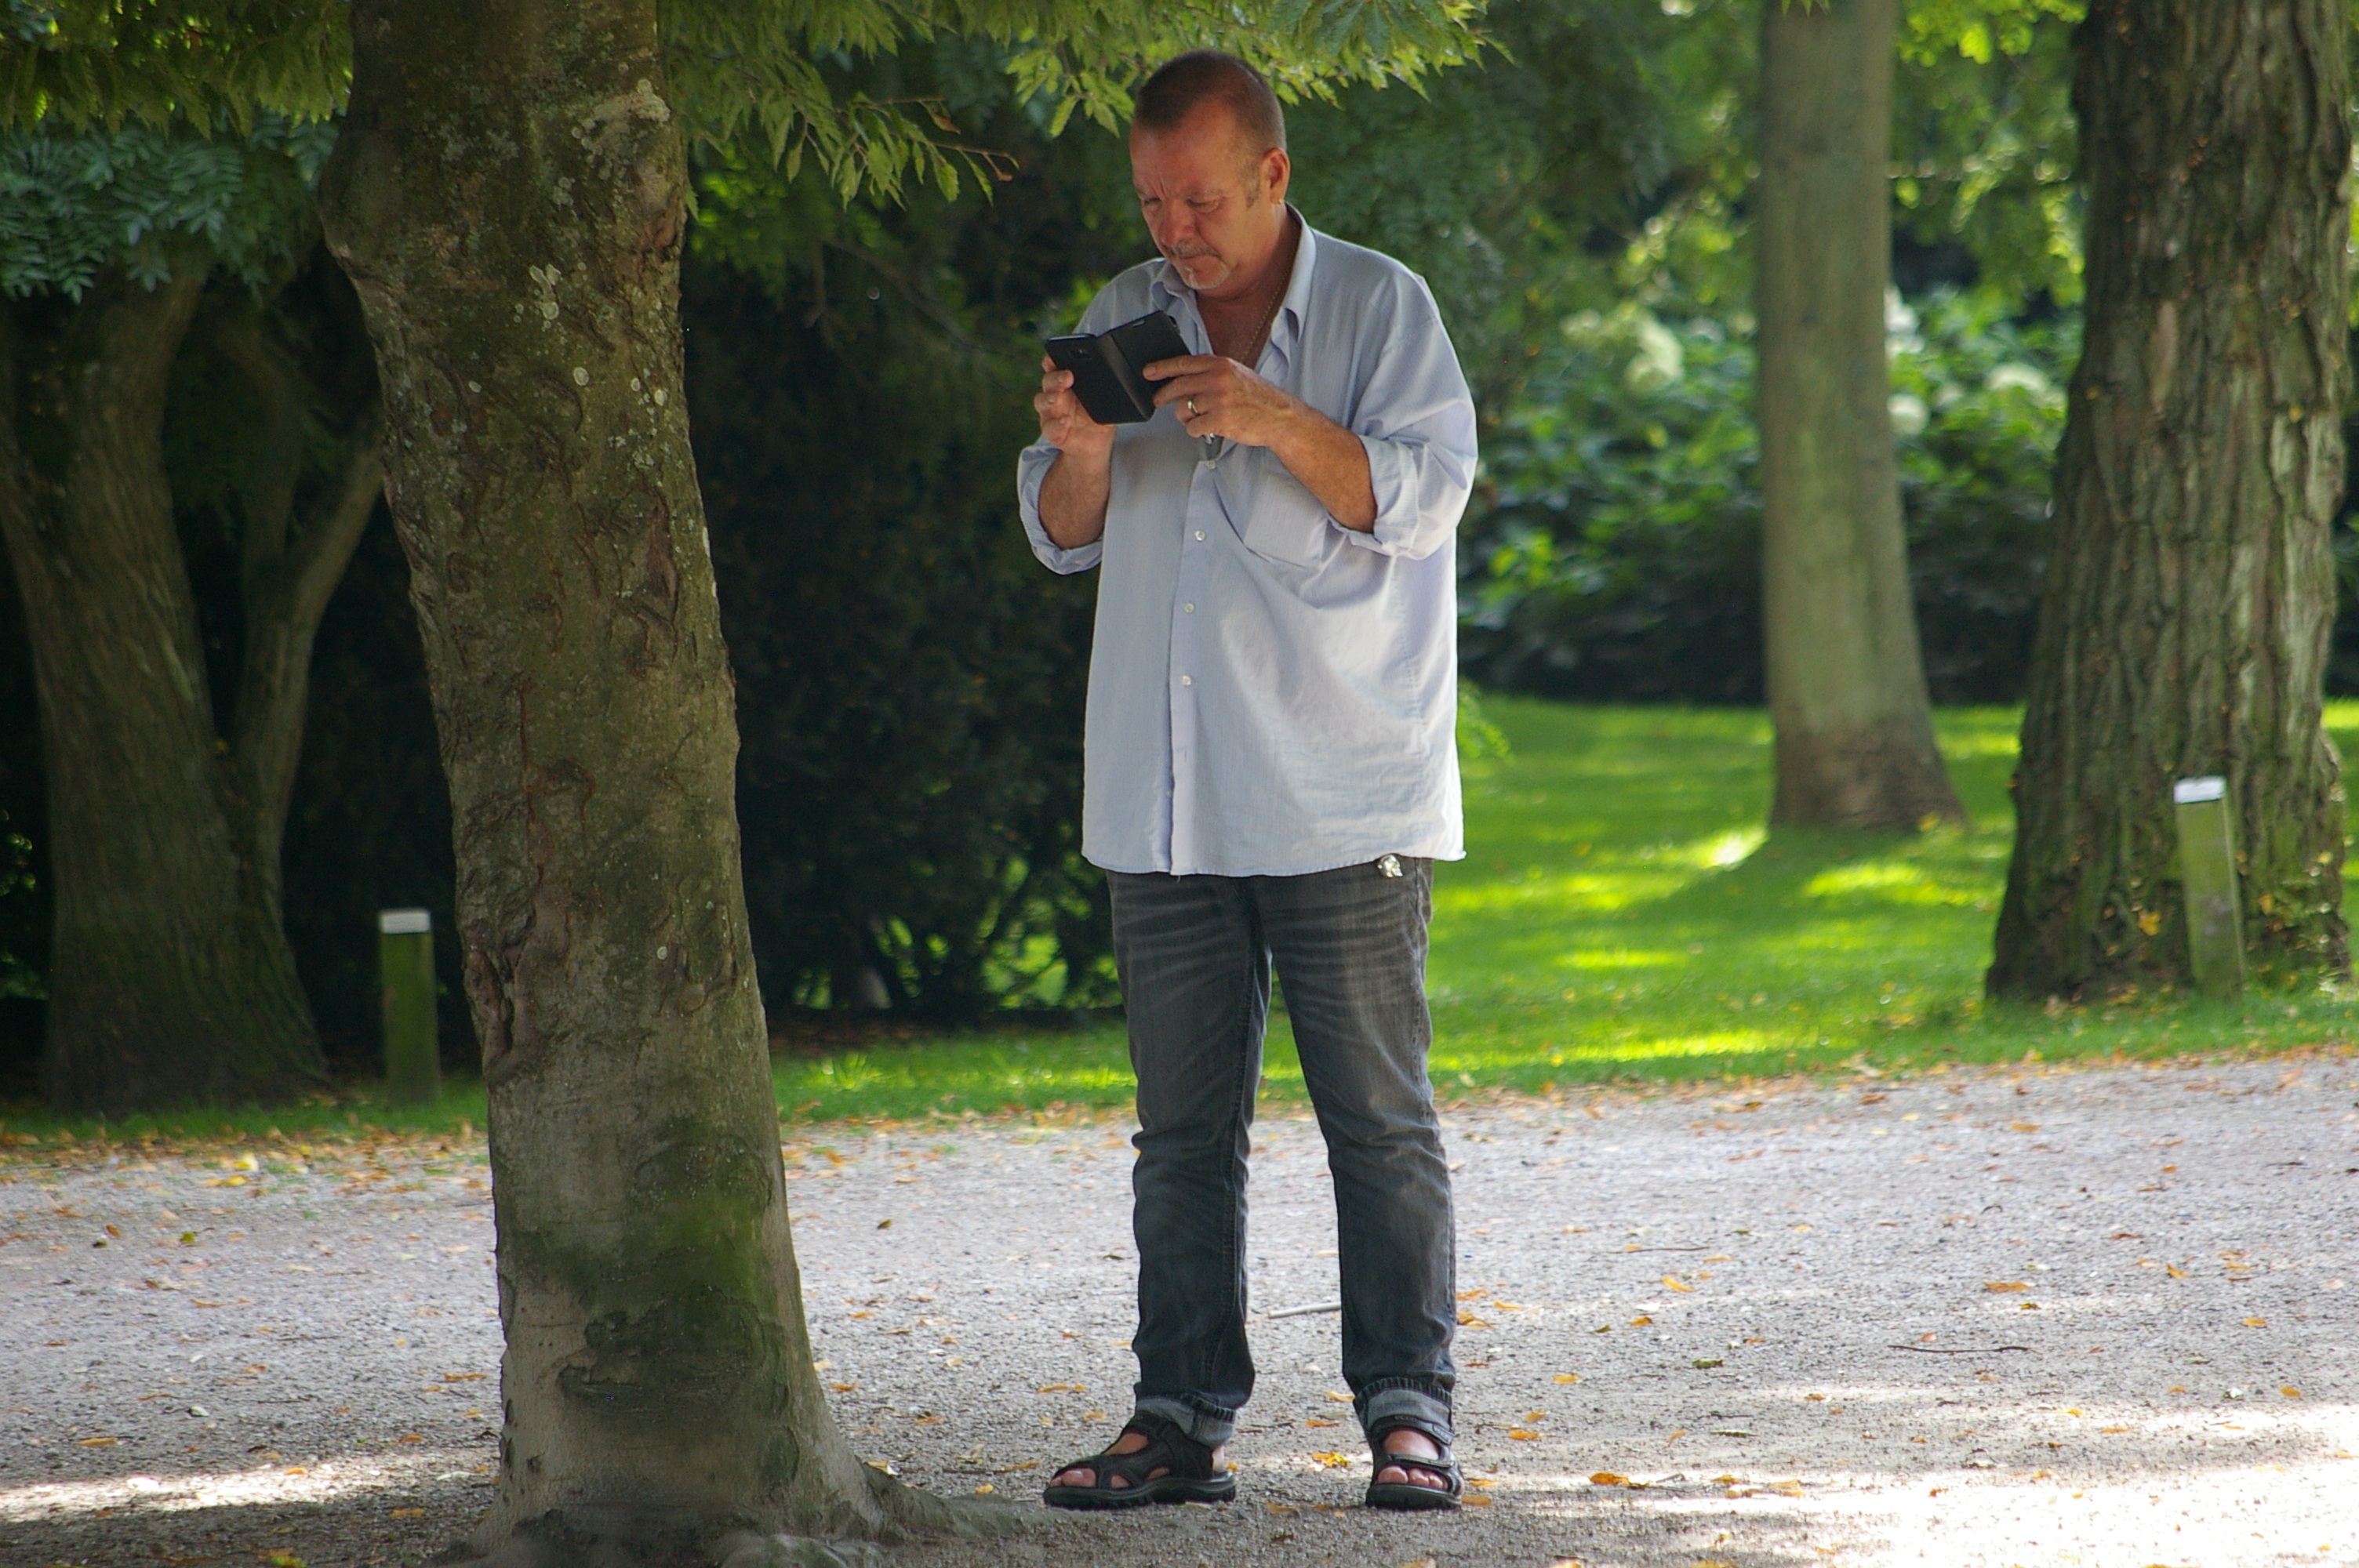
mobile, man, tree, people, spring, autumn, season, contact, network